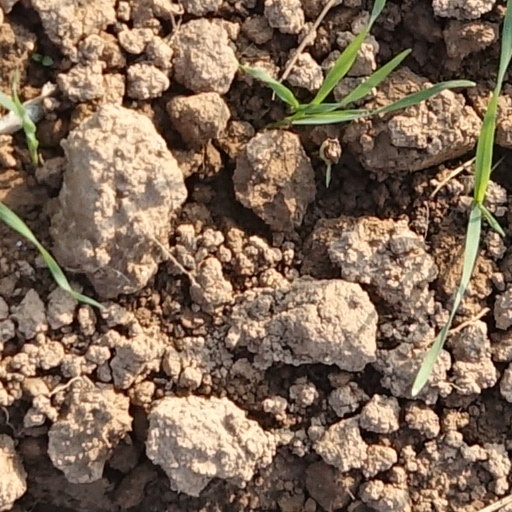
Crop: wheat